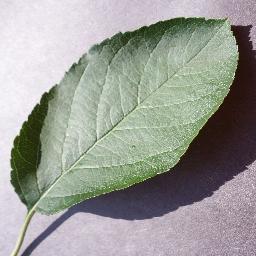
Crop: apple
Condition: healthy